Lithuanian encyclopedias

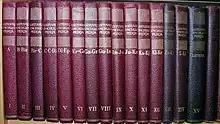
"Boston Encyclopedia" ("Lietuvių enciklopedija")

The idea of a Lithuanian encyclopedia was revived in the United States by Lithuanian diaspora. Juozas Kapočius organized the editorial team and Vaclovas Biržiška again became the chief editor. Between 1953 and 1966, they published the 35-volume "Lietuvių enciklopedija" (often nicknamed the "Boston Encyclopedia" because it was published in Boston, Massachusetts) in the Lithuanian language. Two volumes of supplements and addenda were published in 1969 and in 1985. It is often believed that they were continuing the unfinished work of their first encyclopedia begun in their homeland. The undertaking was especially difficult because most of their materials and sources were left behind in Lithuania and were now unavailable—a result of the Iron Curtain. Between 1970 and 1978, the same group published the six-volume Encyclopedia Lituanica, an English-language encyclopedia on Lithuania and Lithuania-related topics. It remains the most comprehensive work on Lithuania in English.